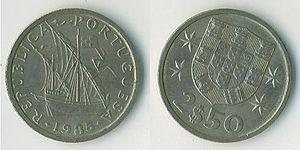
Le cifrão est le symbole de quatre monnaies dont deux sont encore en circulation :